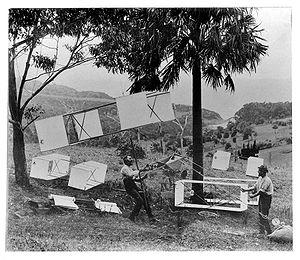
Lawrence Hargrave, pionnier en aéronautique australien, a fait le premier vol humain en cerf-volant le 12 novembre 1894. Il a vécu à Stanwell Park en Australie.